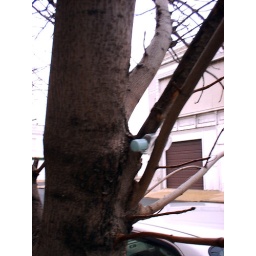
tiny bottle wedged in tree